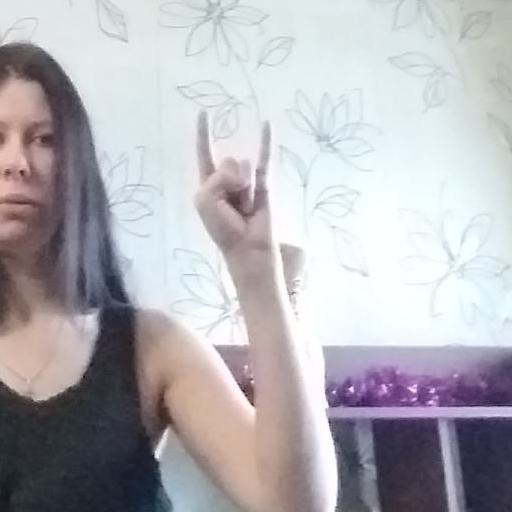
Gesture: rock